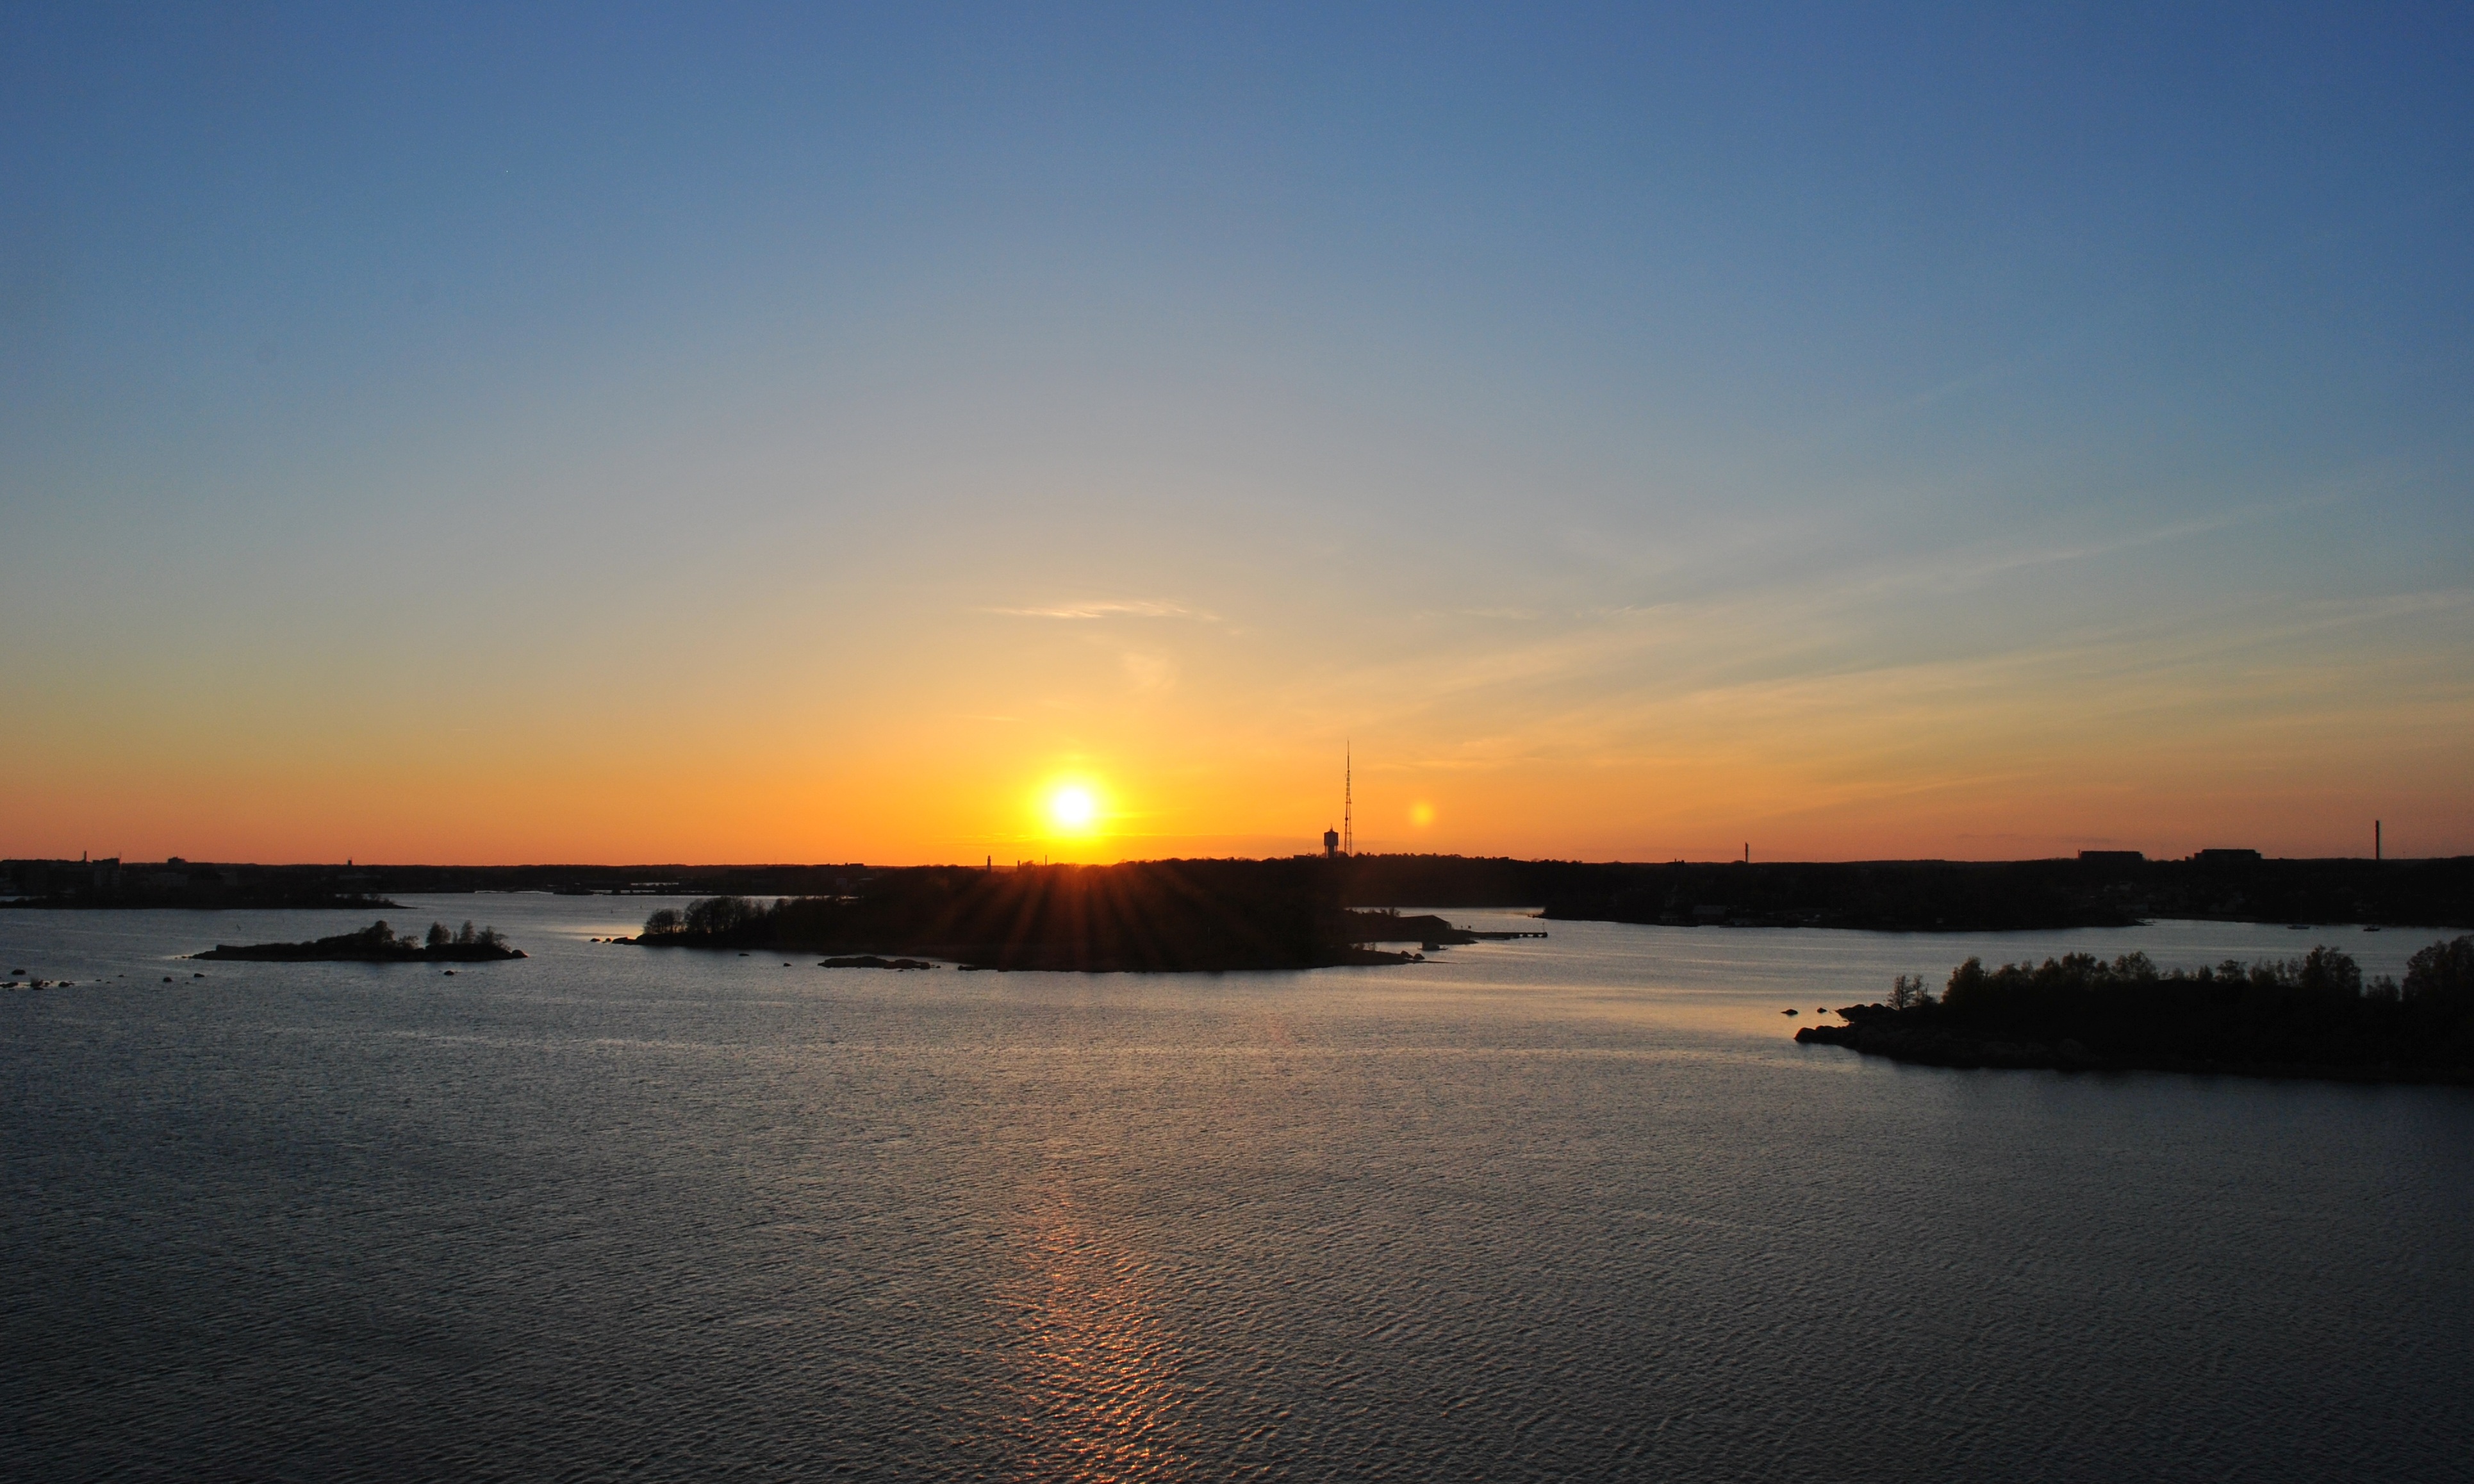
landscape, sea, coast, ocean, horizon, sky, sun, sunrise, sunset, night, morning, shore, lake, dawn, dusk, evening, twilight, orange, reflection, bay, island, west, mood, loch, afterglow, by the sea